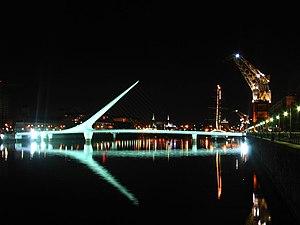
Le Puente de la Mujer, dessiné par l'architecte espagnol Santiago Calatrava, est son unique œuvre en Amérique latine. Il se trouve sur le dock n° III de Puerto Madero, à Buenos Aires, en Argentine.